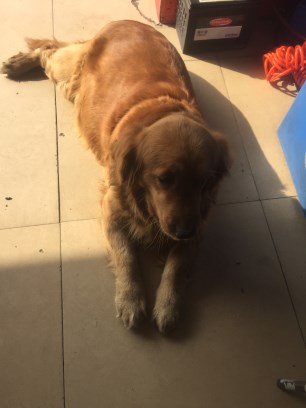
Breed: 5355-n000126-golden_retriever